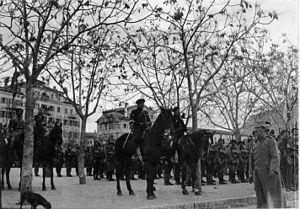
Corfou, Alexandre passe en revue les Alpins (6ème bataillon de chasseurs). Le commandant Meullé-Desjardins salue du sabre 6 fév 1916 .
Les chasseurs alpins sont des fantassins de l'Armée de terre française spécialisés dans le combat en milieu montagneux depuis 1888. Ils appartiennent à la fois au corps des chasseurs à pied et aux troupes de montagne. Leurs traditions sont donc issues de ces deux corps.
Le 6ᵉ bataillon de chasseurs alpins est une unité militaire de l'infanterie alpine française qui participa notamment aux deux conflits mondiaux.